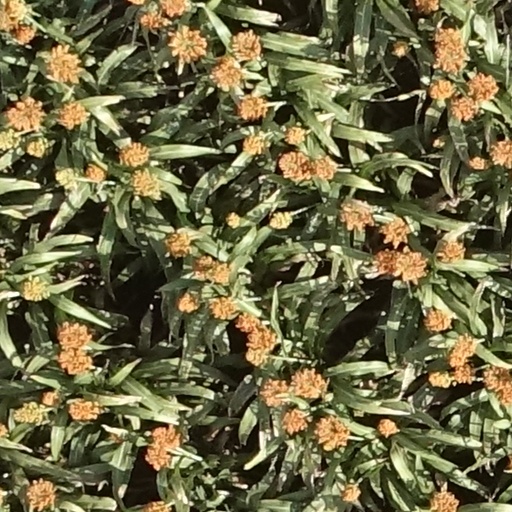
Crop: sorghum